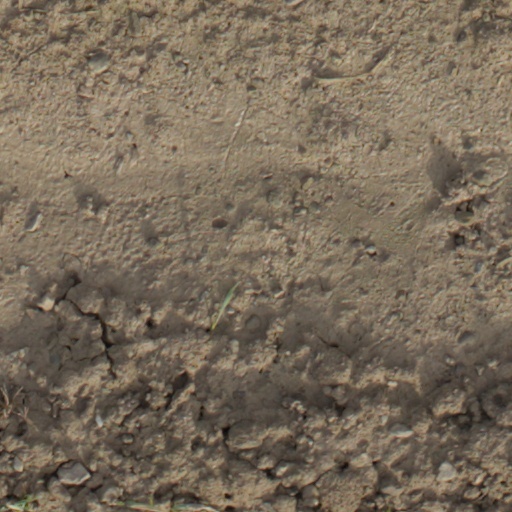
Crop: wheat